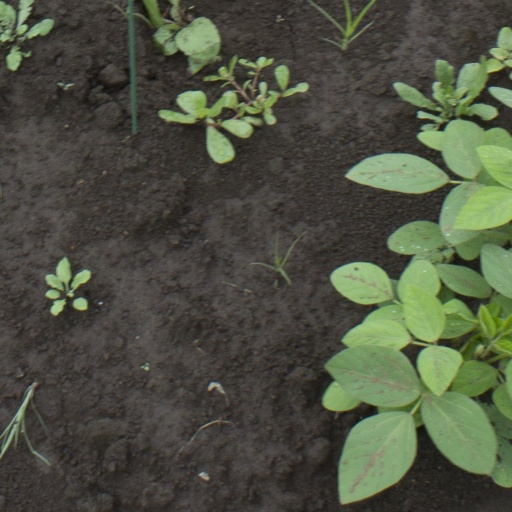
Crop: soybean